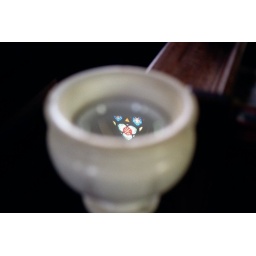
Stained glass in holy water